Mushtaq Ahmed Baig

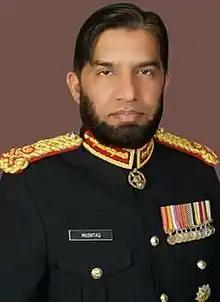

Mushtaq Ahmad Baig HI(M) (1951 – 25 February 2008) was the surgeon general of the Pakistani Army until his death from a suicide-bomb attack on 25 February 2008. He was an ophthalmologist by profession. Baig is the oldest senior Army officer to be targeted and killed since Pakistan's involvement in the War on Terror and the North West-Pakistan Conflict. He is the most senior Pakistan Army general to have died in war since the death of Major General Iftikhar Khan Janjua in the Battle of Chamb.